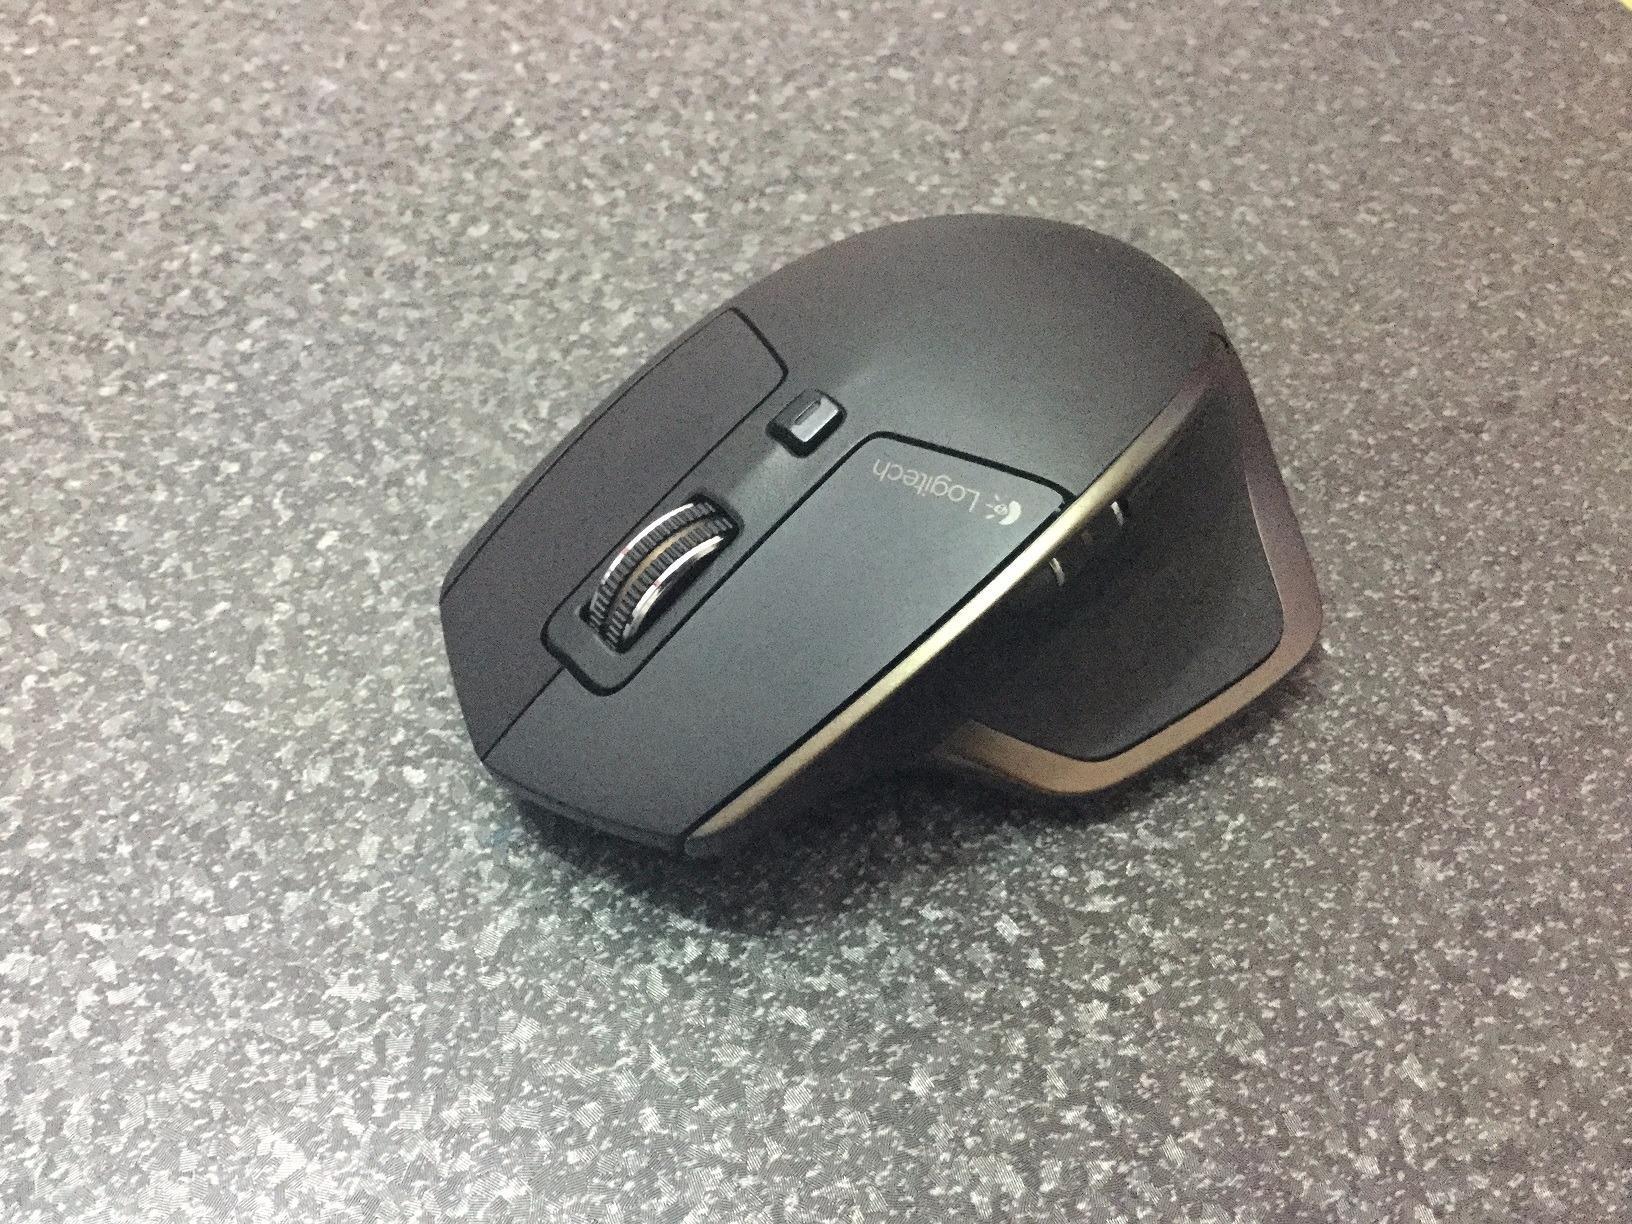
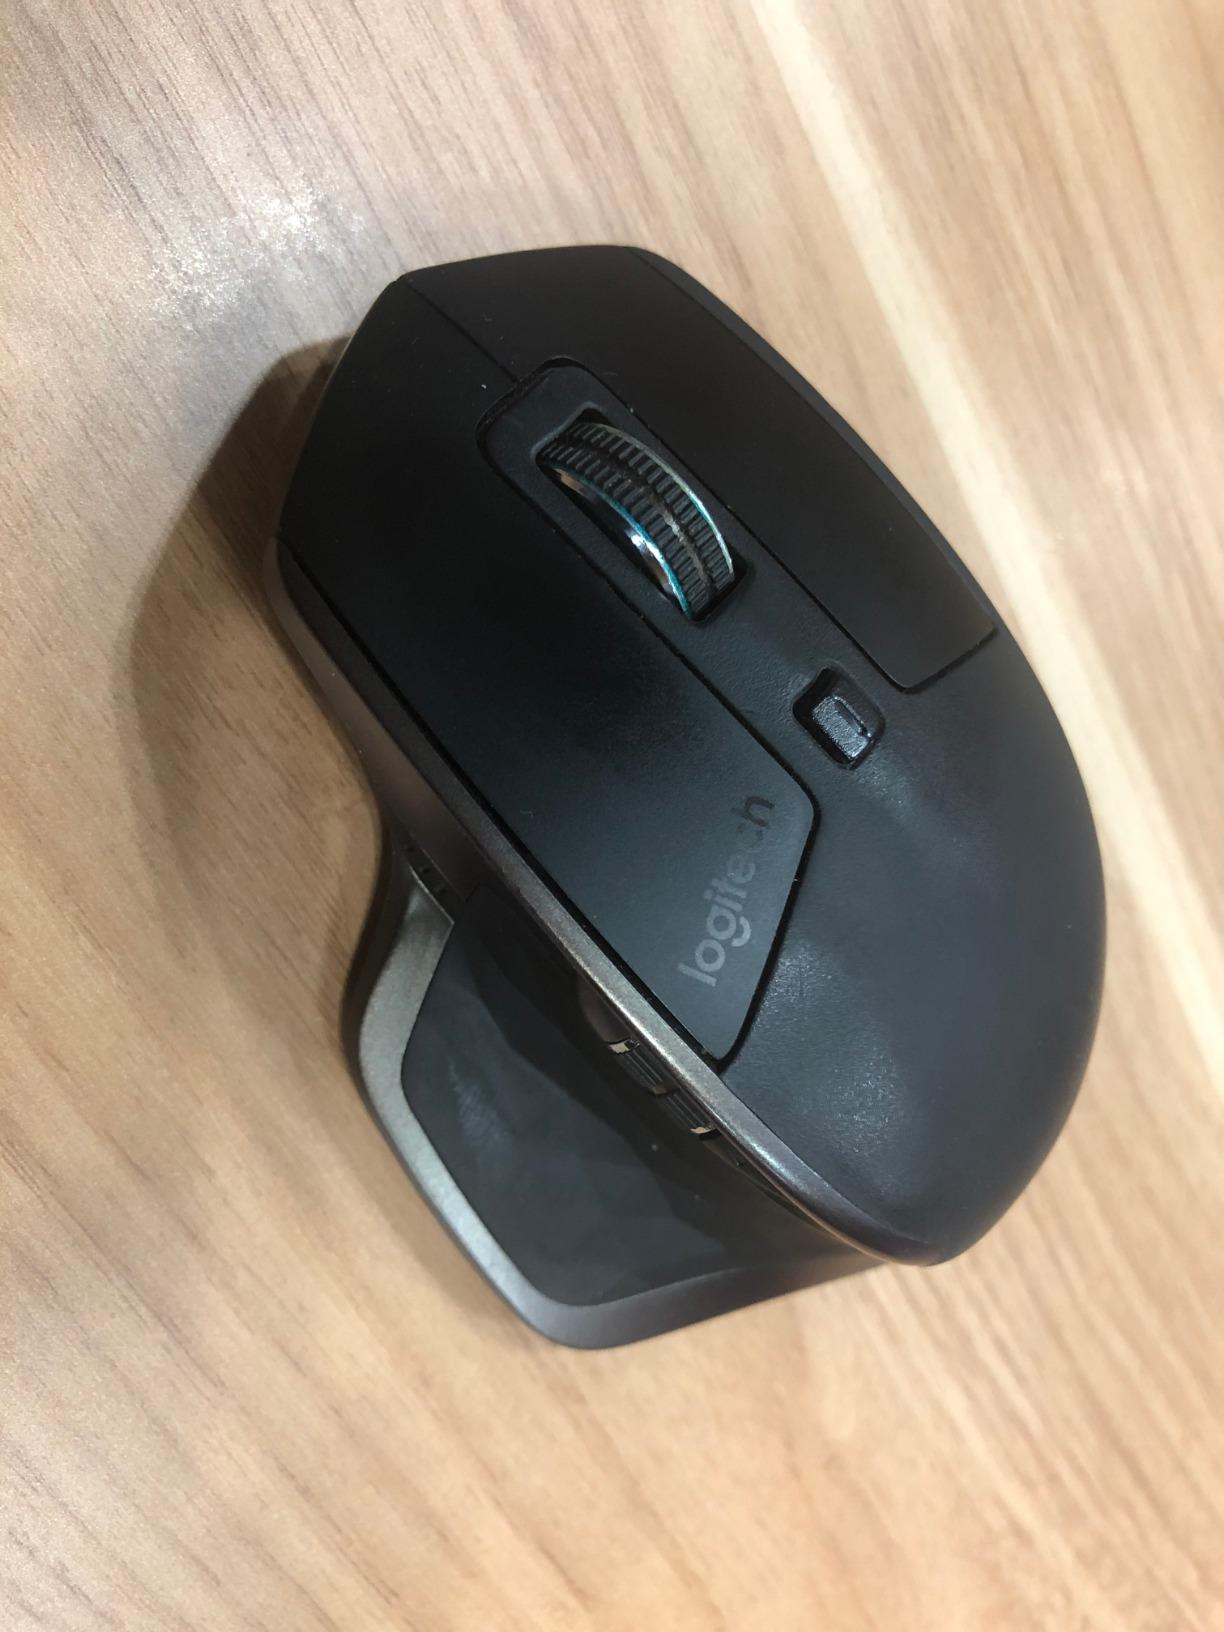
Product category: mouse
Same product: yes